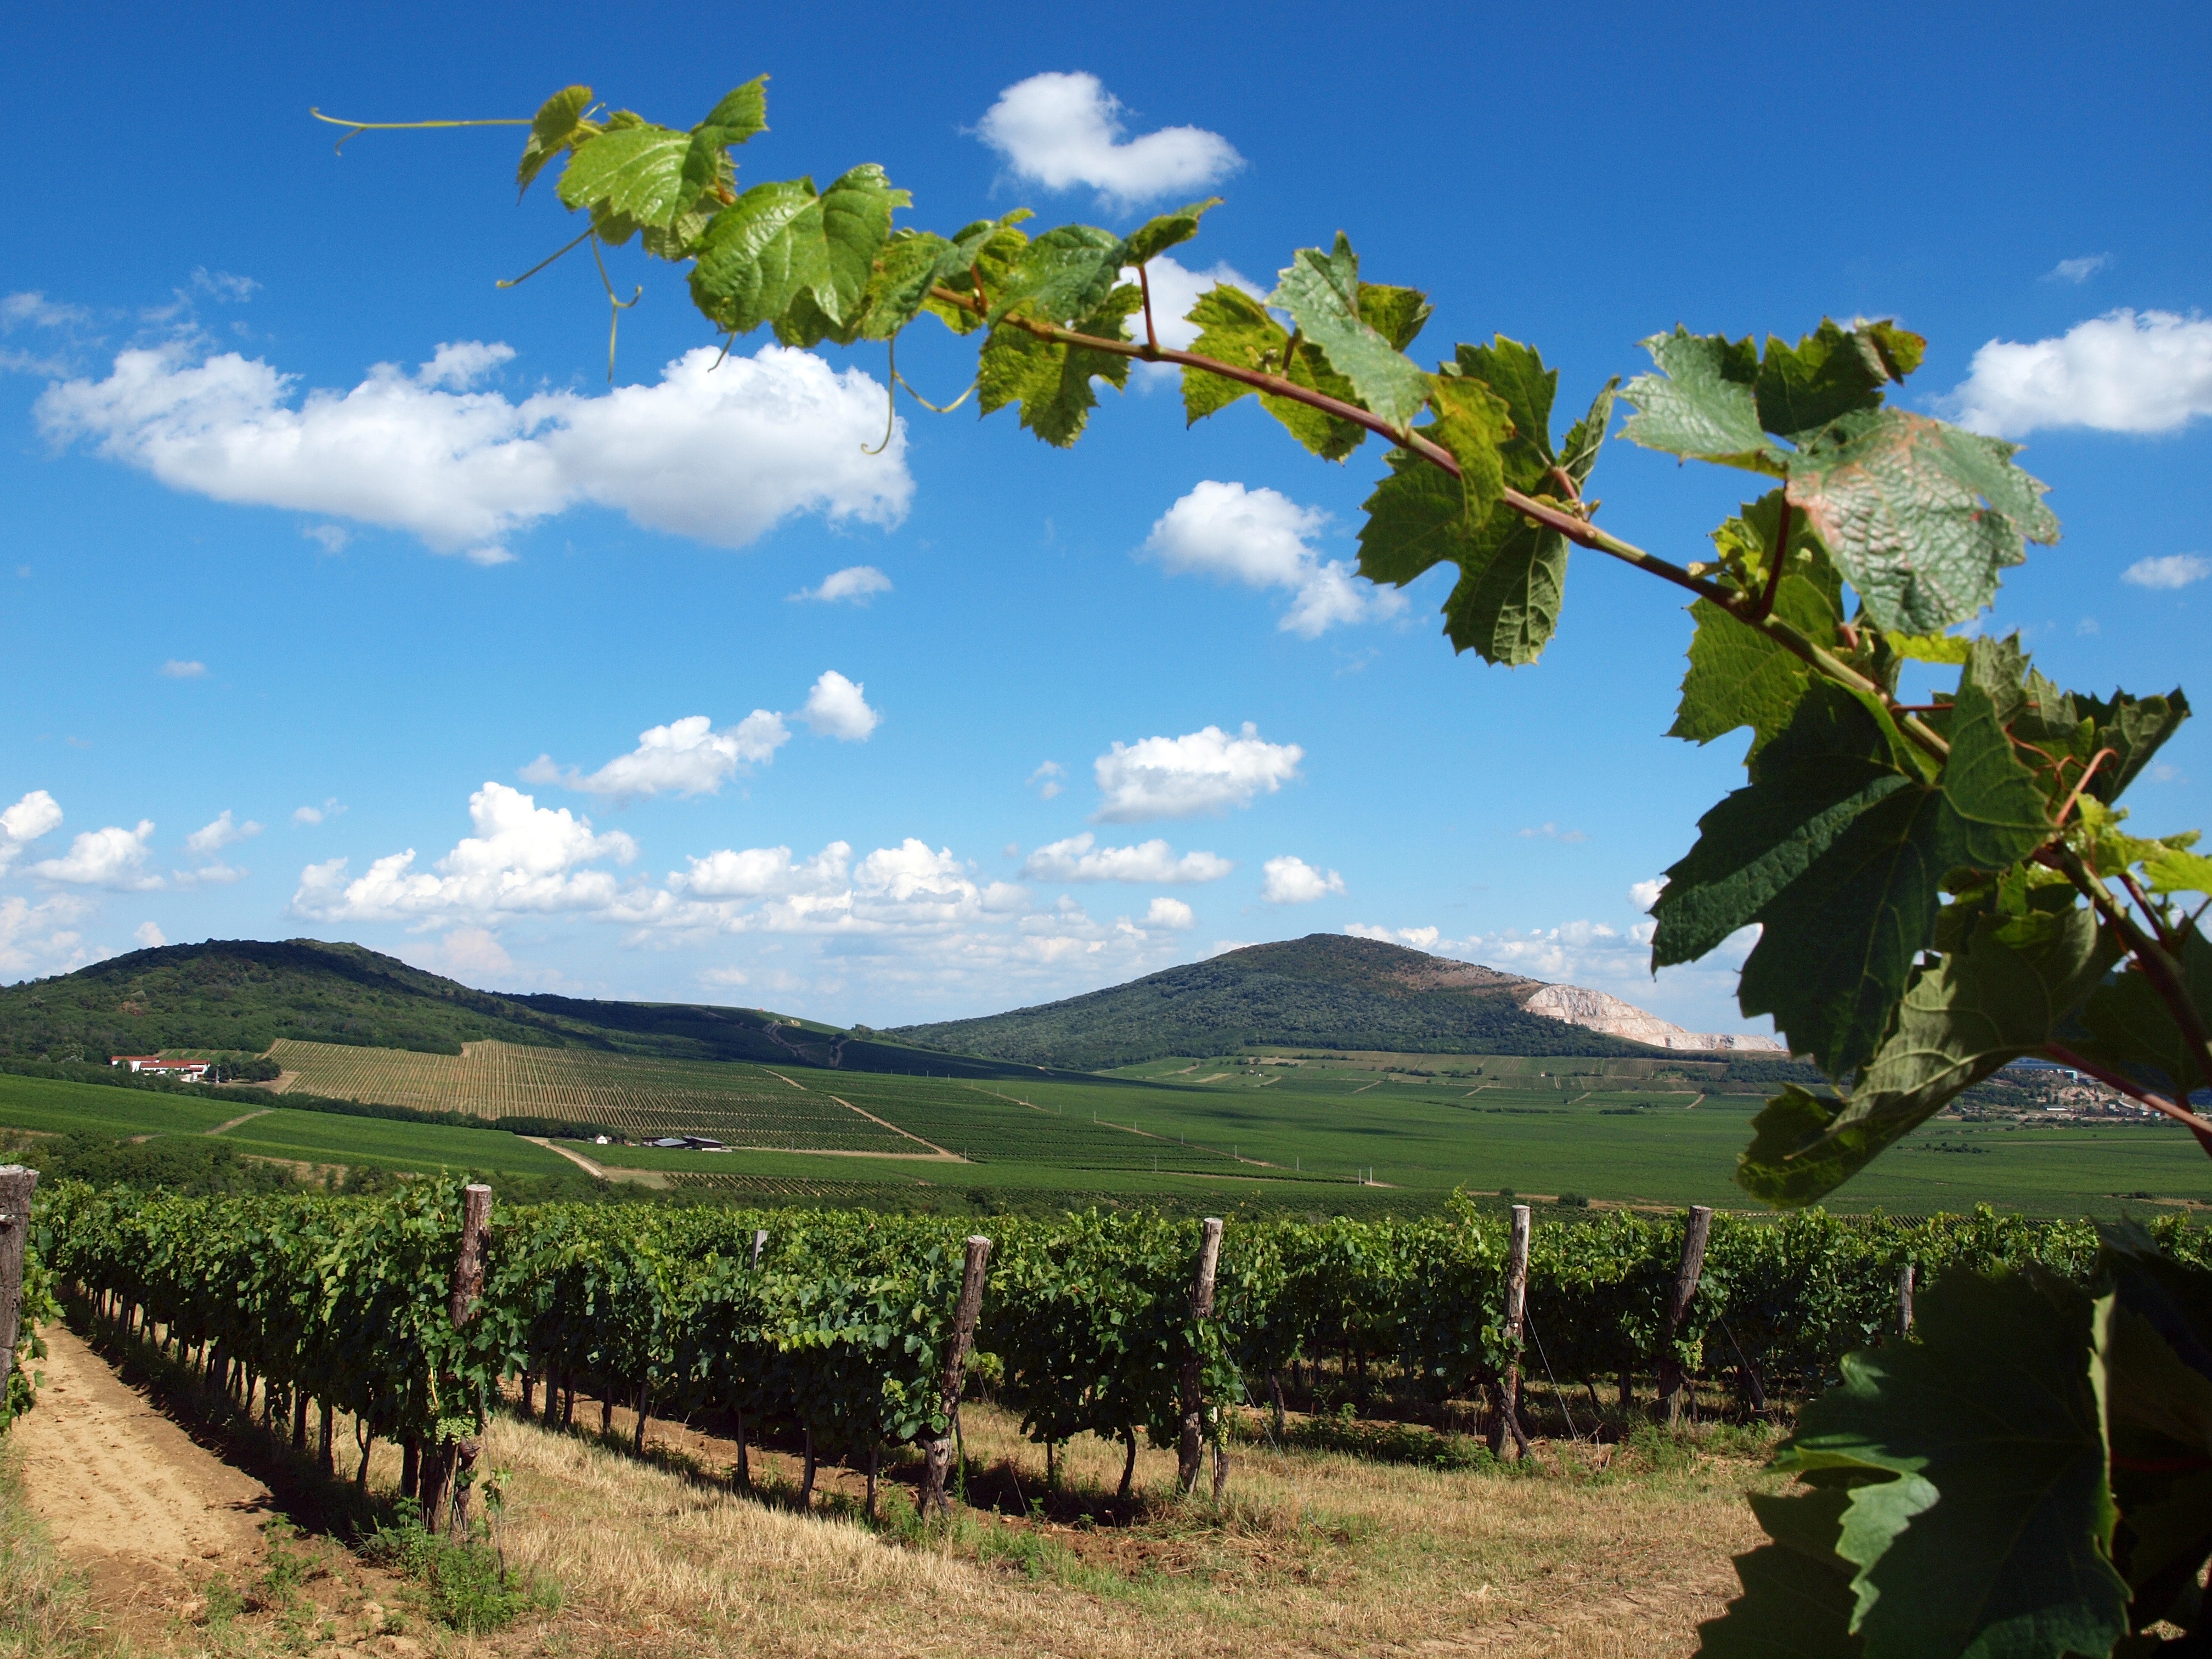
landscape, tree, nature, mountain, plant, sky, sunshine, grape, vineyard, field, farm, hill, flower, valley, green, agriculture, capital, landscapes, plantation, hungary, mood, tendril, rural area, black mountain, mountainous landforms, kishars ny, villany hills, vill ny, sz rsomly